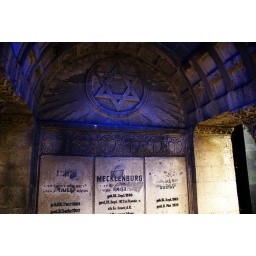
The Interior of a Mausoleum in the Jewish Cemetery Berlin. the blue lighting is from a stained glass sky light.